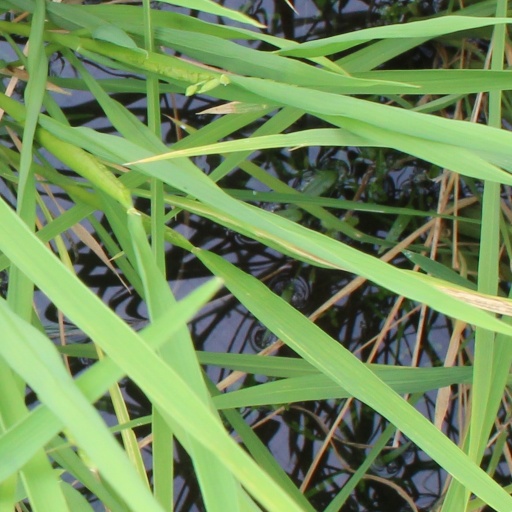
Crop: rice